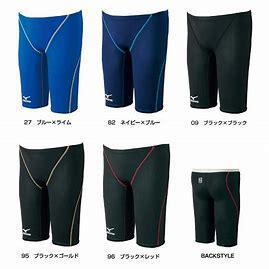
Brand: Mizuno
Model: 100